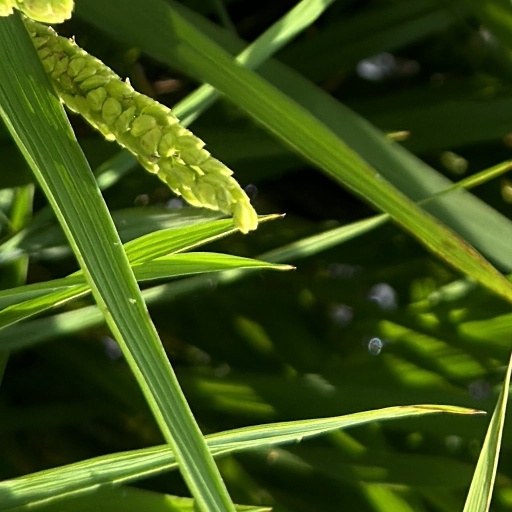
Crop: rice